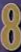
Number: 8